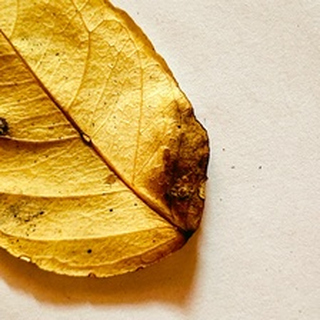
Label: lemon_dry_leaf